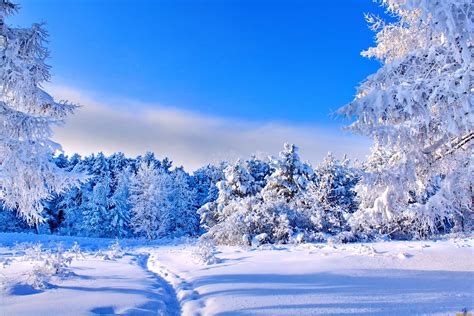
Weather: snow or frosty